Bob Feller

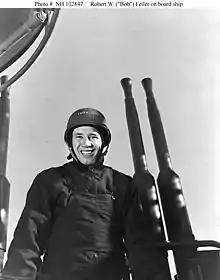
40 mm gun captain during World War II

Robert William Andrew Feller (November 3, 1918 – December 15, 2010), nicknamed "the Heater from Van Meter", "Bullet Bob", and "Rapid Robert", was an American baseball pitcher who played 18 seasons in Major League Baseball (MLB) for the Cleveland Indians between 1936 and 1956. In a career spanning 570 games, Feller pitched 3,827 innings and posted a win–loss record of 266–162, with 279 complete games, 44 shutouts, and a 3.25 earned run average (ERA). His career 2,581 strikeouts were third all-time upon his retirement.